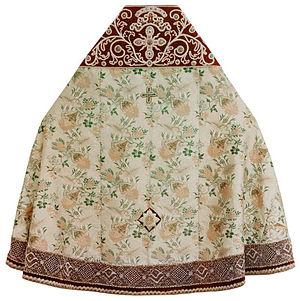
Un phélonion est un vêtement liturgique des Églises d'Orient.